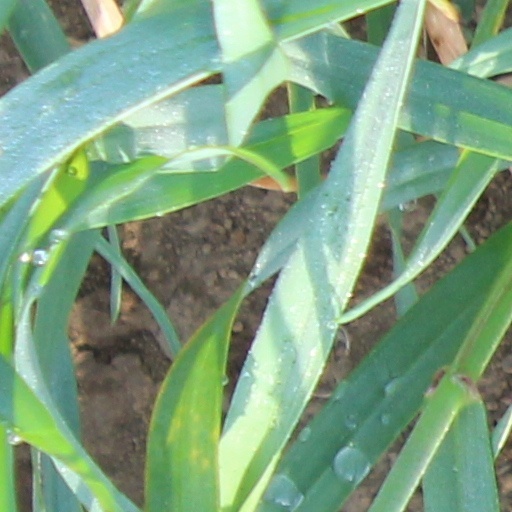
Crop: wheat